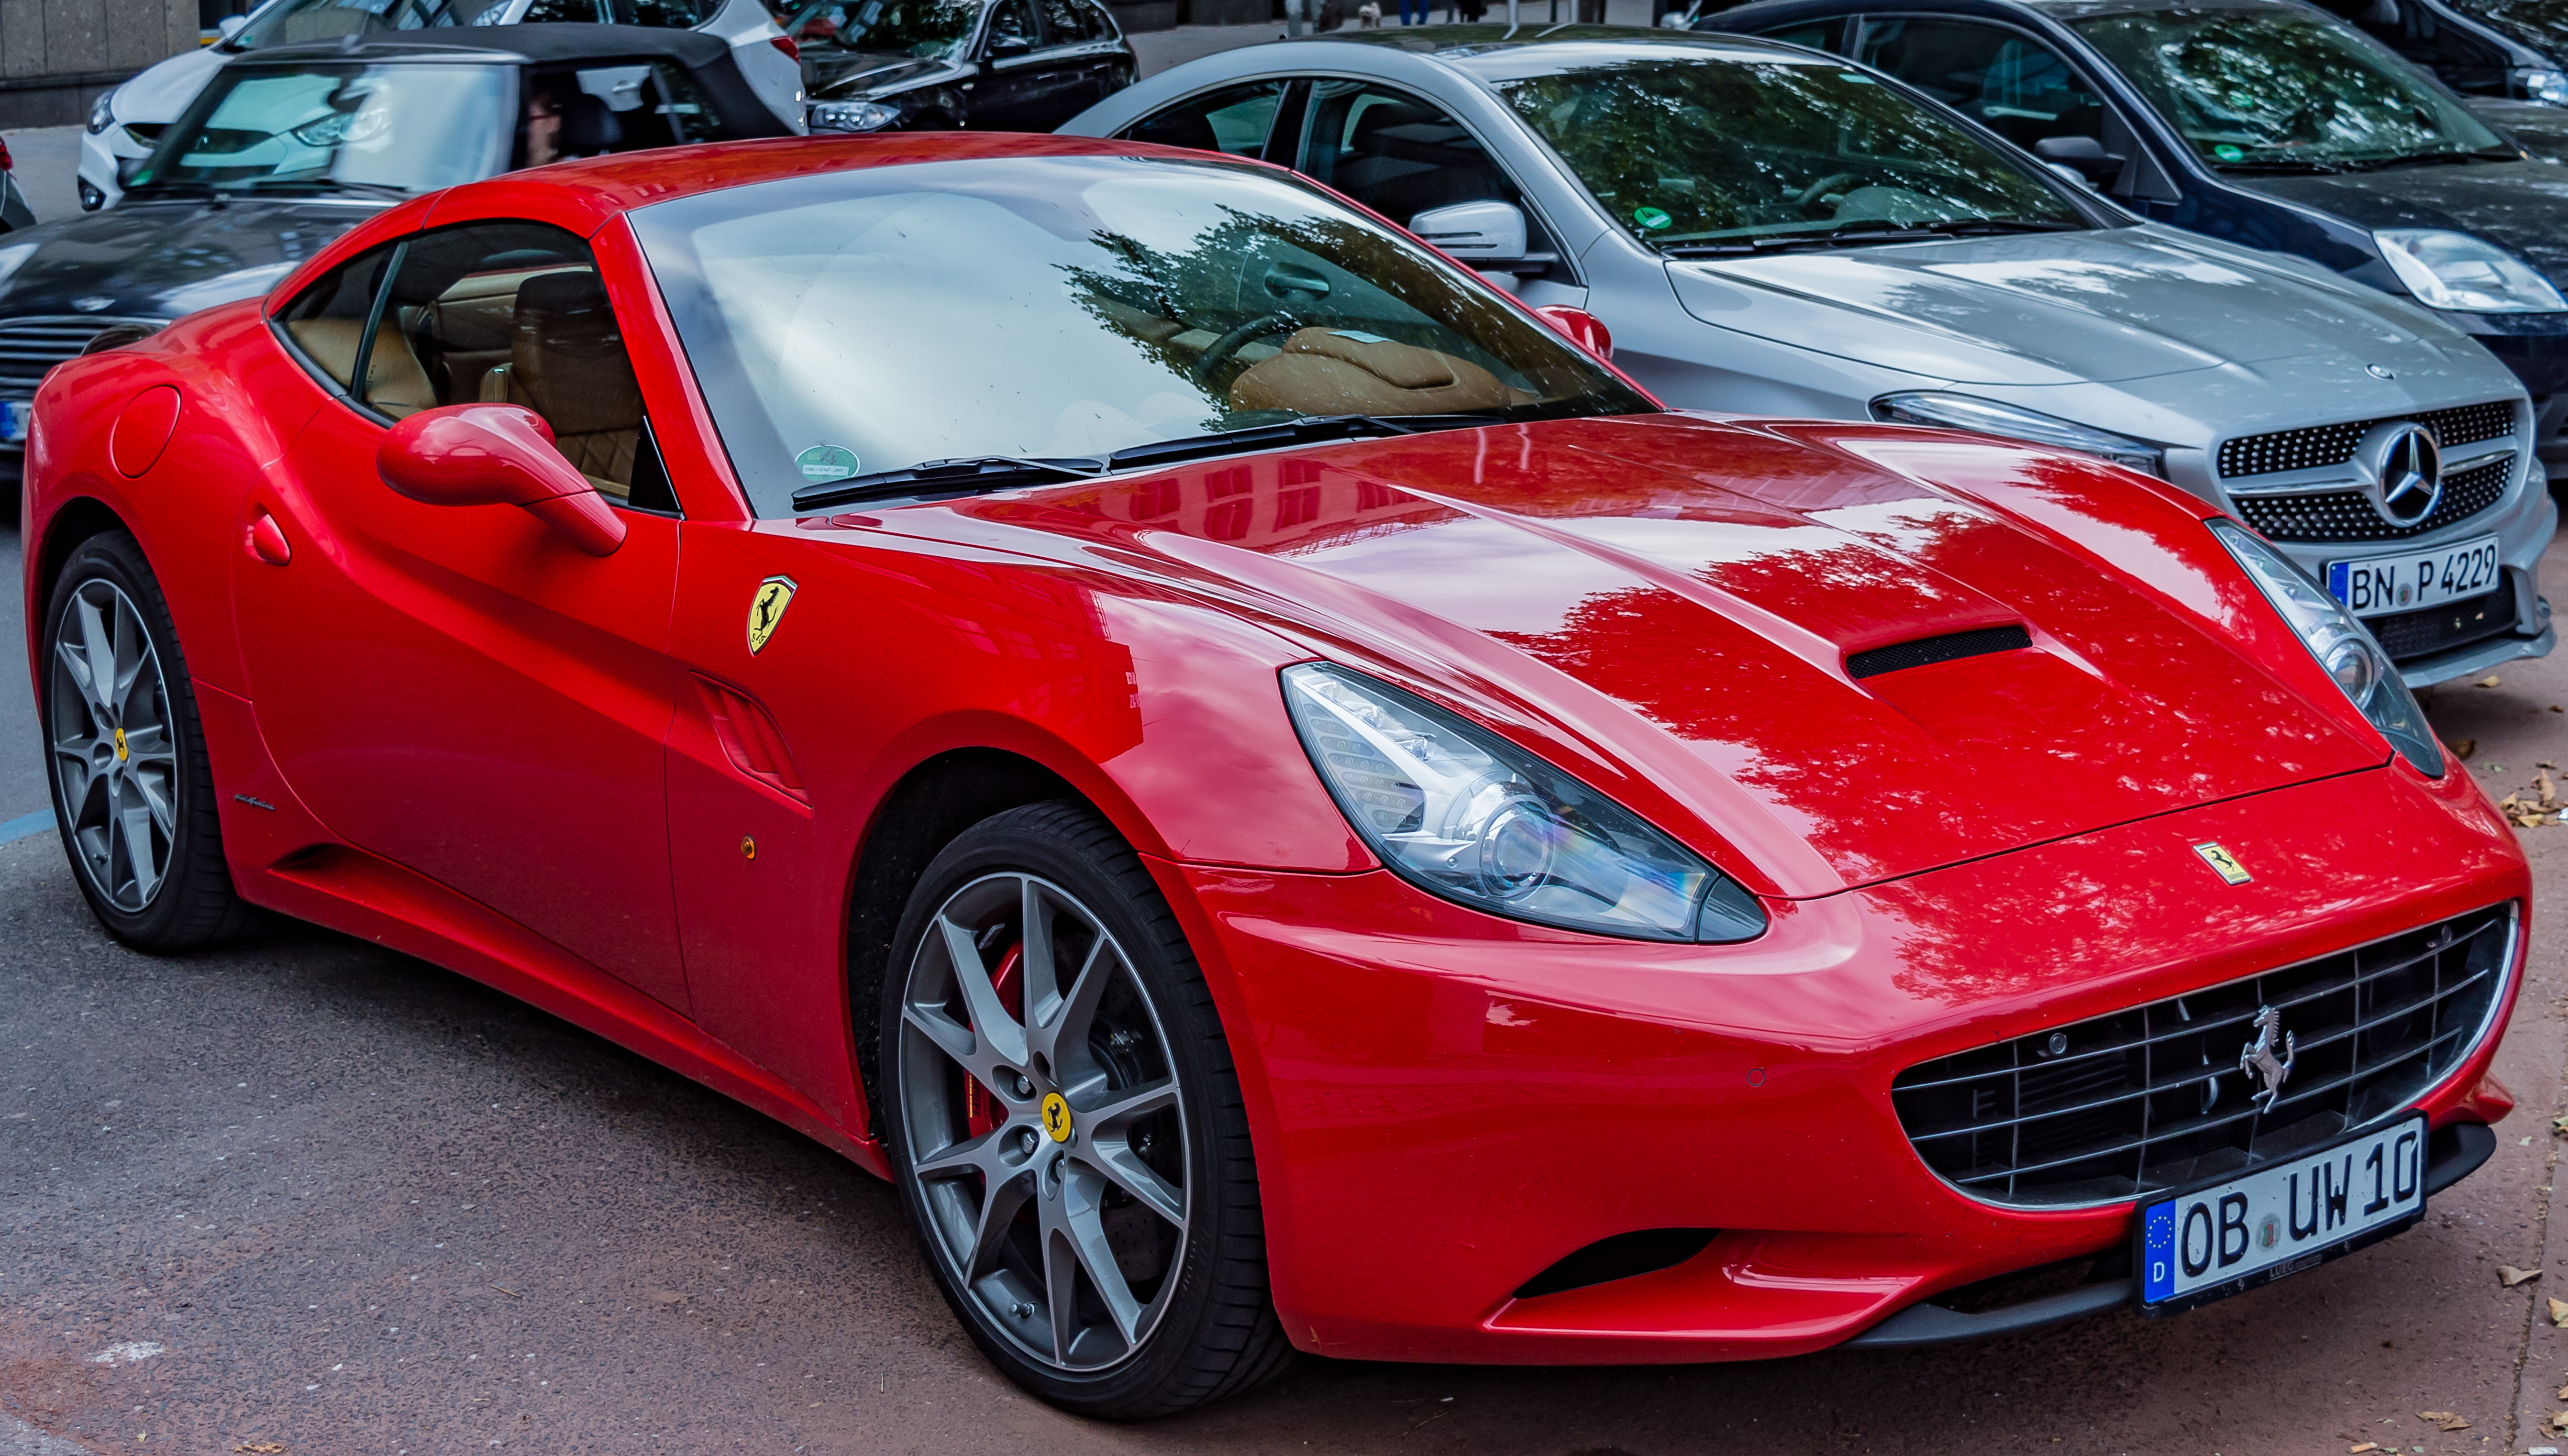
car, wheel, red, vehicle, sports car, bumper, supercar, sports, parked, germany, ferrari, duesseldorf, dusseldorf, land vehicle, automobile make, automotive exterior, automotive design, luxury vehicle, performance car, family car, ferrari california, ferrari spa